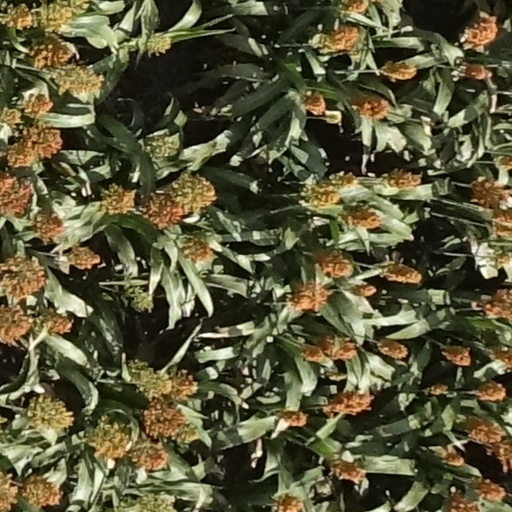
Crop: sorghum